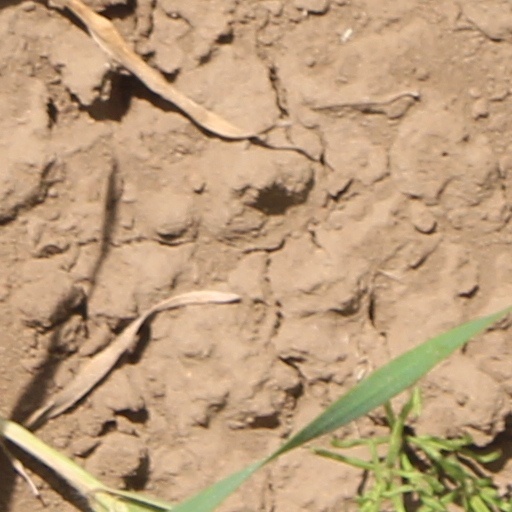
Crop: wheat